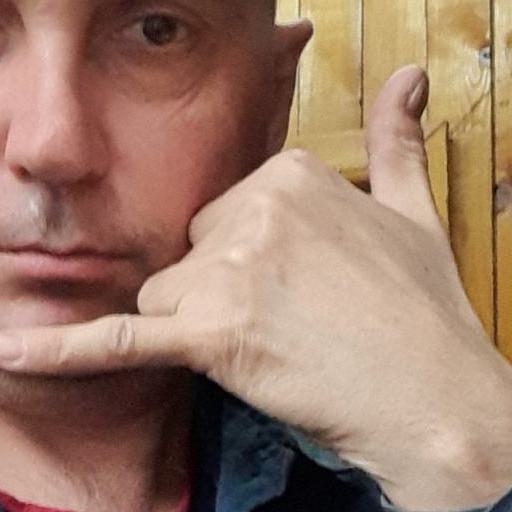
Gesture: call